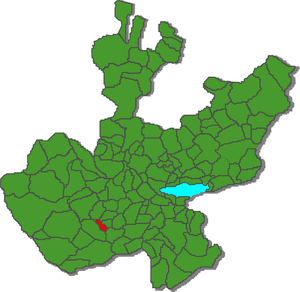
El Grullo est une ville et une municipalité de l'État de Jalisco au Mexique.